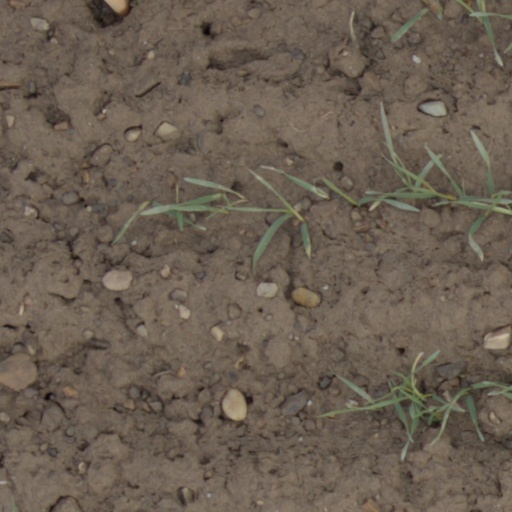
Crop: wheat